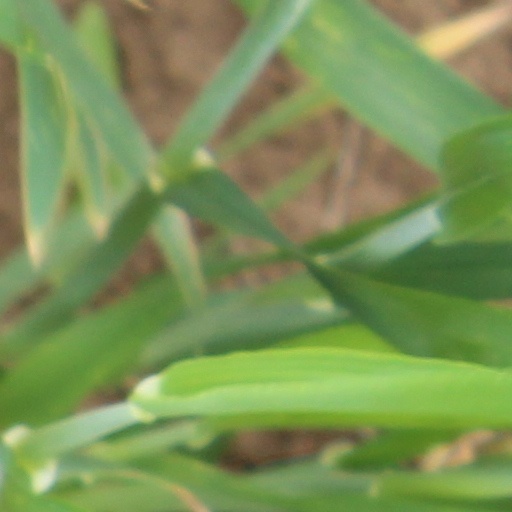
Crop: wheat